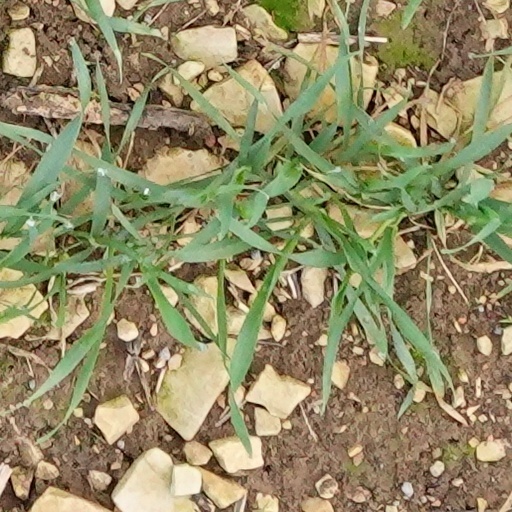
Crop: wheat